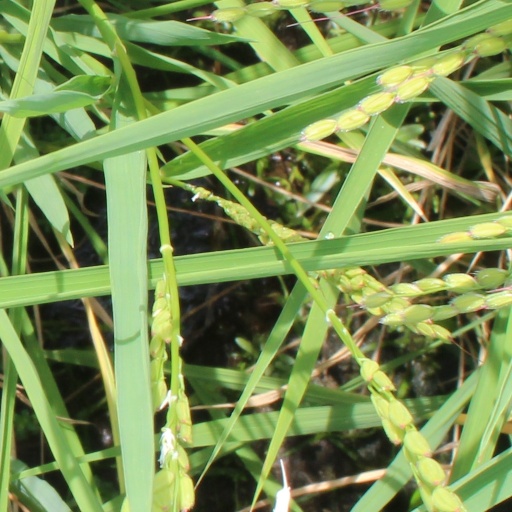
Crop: rice